Ulee's Gold

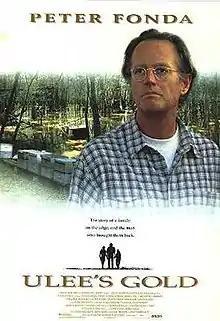
Theatrical release poster

Ulee's Gold is a 1997 American drama film written and directed by Victor Nuñez and starring Peter Fonda. Co-stars include Patricia Richardson, Christine Dunford, Tom Wood, Jessica Biel, J. Kenneth Campbell and Vanessa Zima. It was released by Orion Pictures, with Jonathan Demme receiving presenter credits for his role in the film's financing.